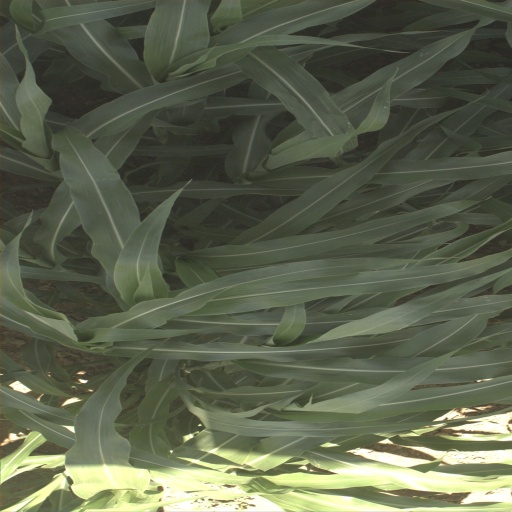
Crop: sorghum